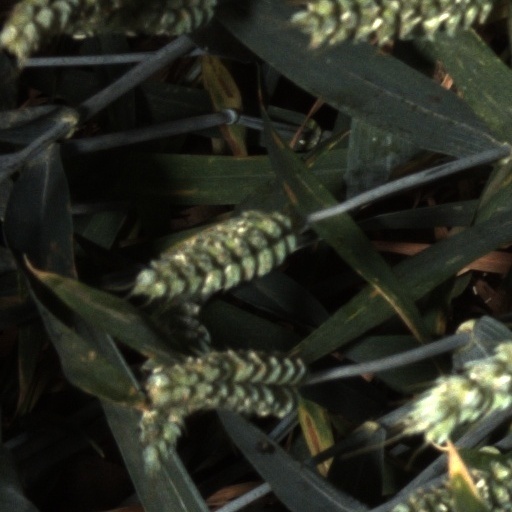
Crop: wheat